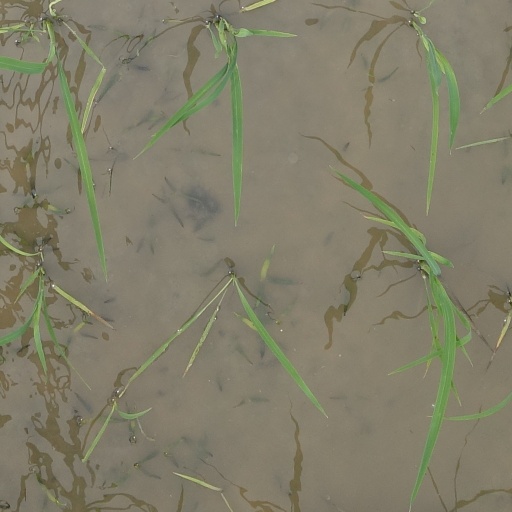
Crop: rice